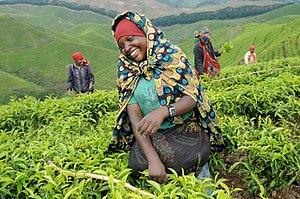
L'environnement au Rwanda est l'environnement du pays Rwanda, pays d'Afrique.
Le Rwanda, en forme longue la république du Rwanda, en kinyarwanda Repubulika y'u Rwanda, surnommé le « pays des mille collines », est un pays d'Afrique de l'Est. Le Rwanda étend ses 26 338 km² dans la région des Grands Lacs. Il partage des frontières avec, au nord, l'Ouganda, à l'est, la Tanzanie, au sud, le Burundi, et à l'ouest, la république démocratique du Congo. Sa capitale Kigali est située au centre du pays.